Anti-tank warfare

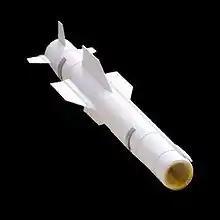
PARS 3 LR with HEAT warhead of the German Army.

As towed anti-tank cannon guns grew in size and weight, they became less mobile and more cumbersome to maneuver, and required ever larger gun crews, who often had to wrestle the gun into position while under heavy artillery and/or tank fire. As the war progressed, this disadvantage often resulted in the loss or destruction of both the anti-tank gun and its trained crew. This gave impetus to the development of the self-propelled, lightly armored "tank destroyer" (TD). The tank destroyer was usually based on the hull of existing tank designs, using either a gun integrated into the hull or a fully rotating turret much like that of a conventional tank. These self-propelled (SP) AT guns were first employed as infantry support weapons in place of towed anti-tank guns. Later, due to a shortage of tanks, TDs sometimes replaced the former in offensive armored operations.